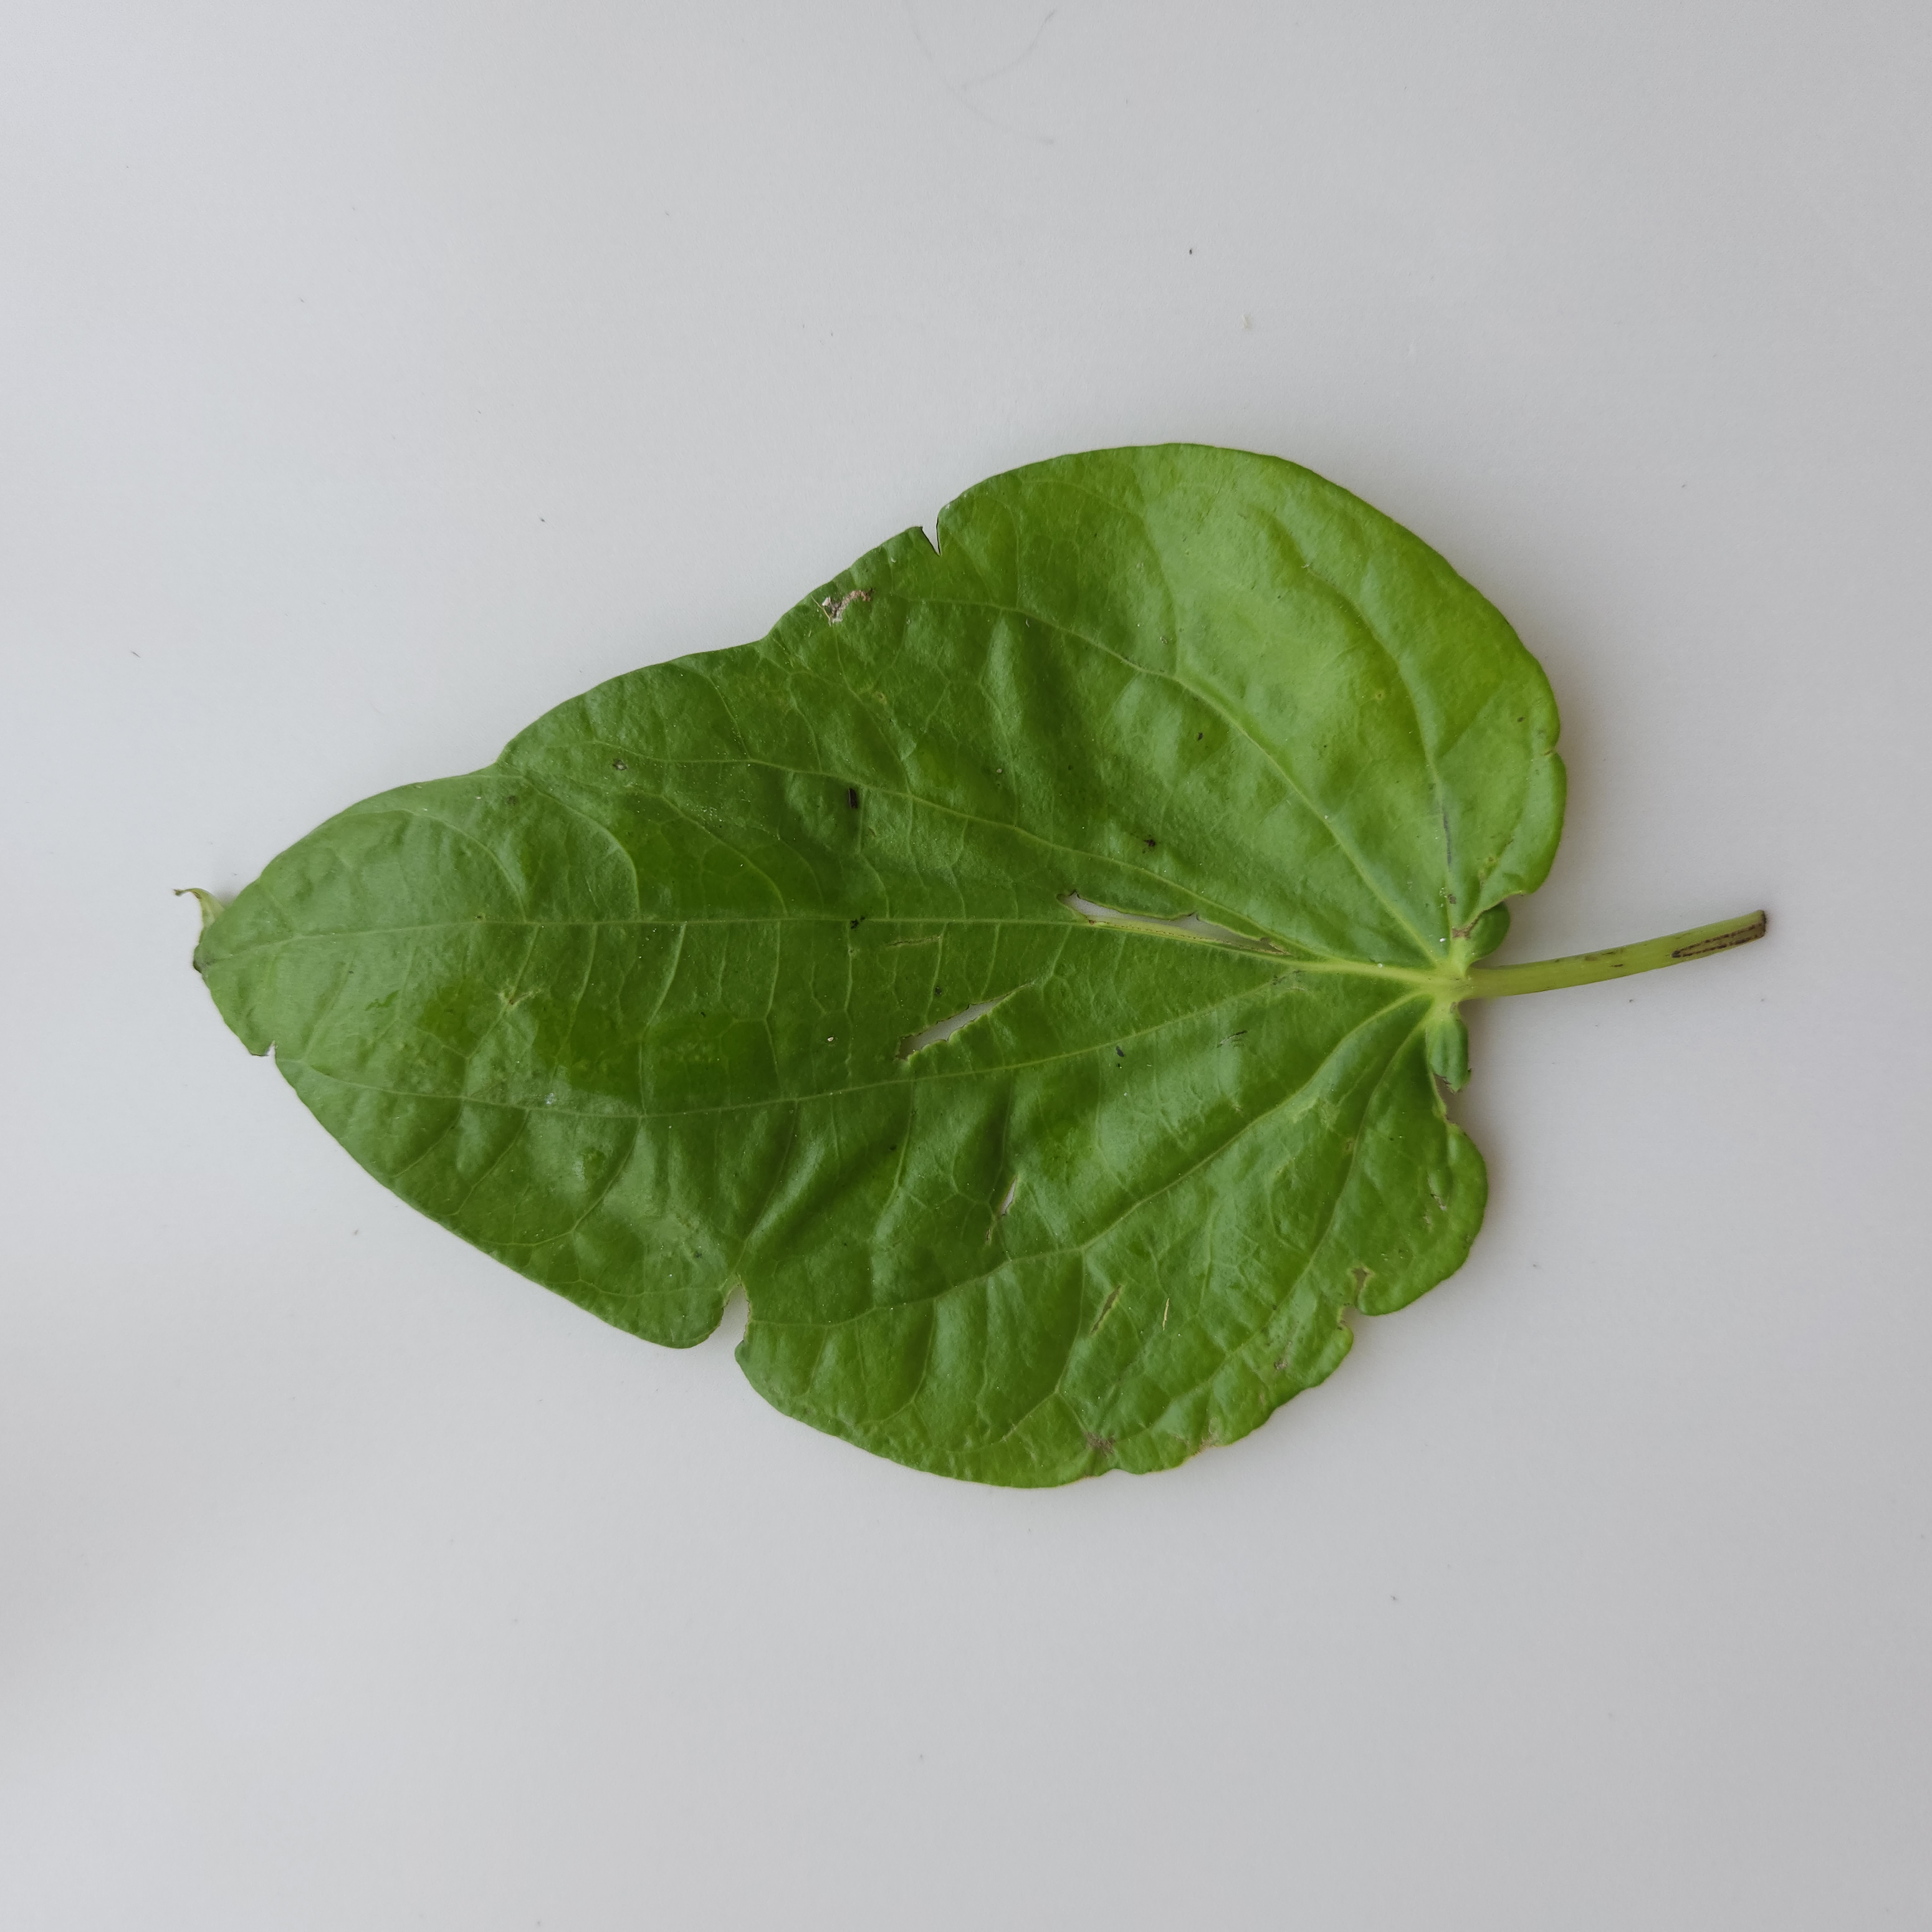
Label: Diseased